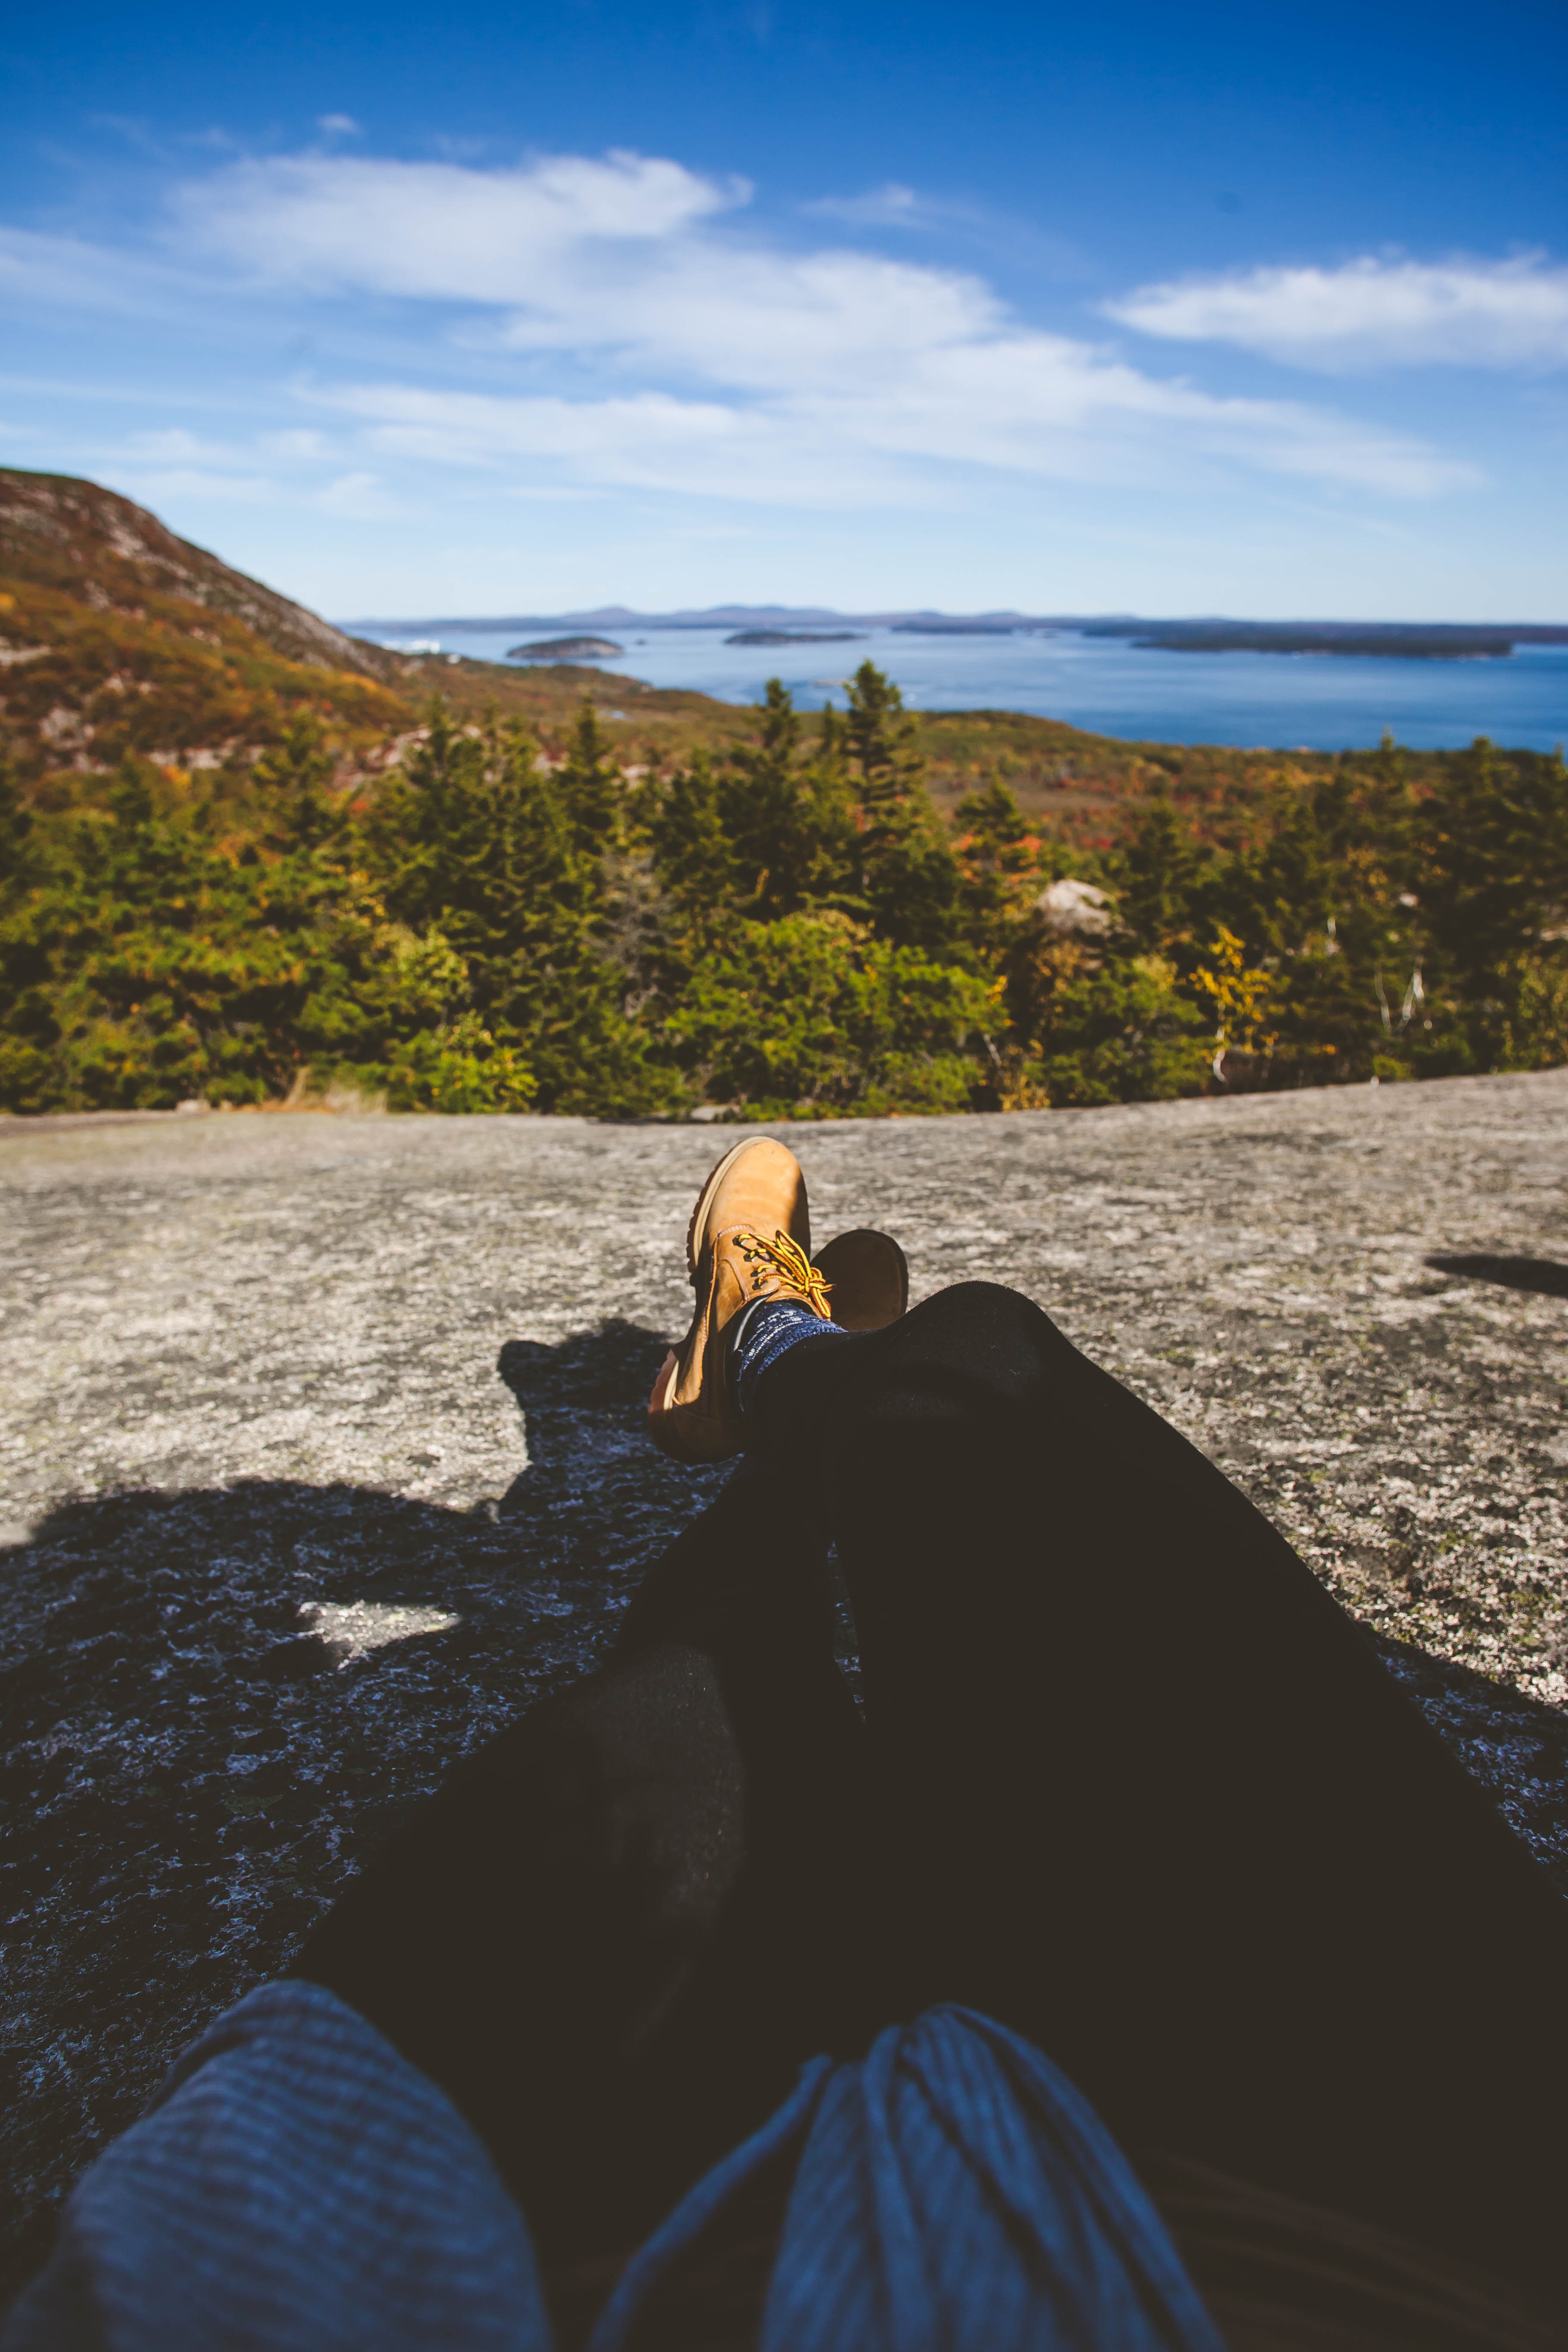
beach, landscape, sea, coast, water, rock, ocean, wilderness, mountain, people, shore, lake, river, vacation, travel, recreation, reflection, vehicle, scenic, bay, island, seashore, body of water, outdoors, daylight